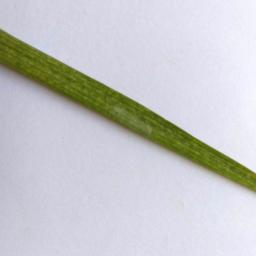
Label: Rice___Healthy